Marco Ballotta

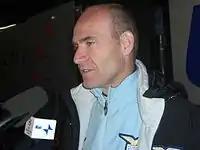
Ballotta with Lazio in 2007

Ballotta made eight starts during the 2005–06 campaign, as an injury replacement for both Peruzzi and Matteo Sereni. On 23 October 2005, he set the record as the oldest player to have played in the first division when he started in Lazio's lineup against Roma at the age of 41 years and 203 days, beating the previous record set on 7 May 1983 when Dino Zoff played his last game at the age of 41 years and 34 days.